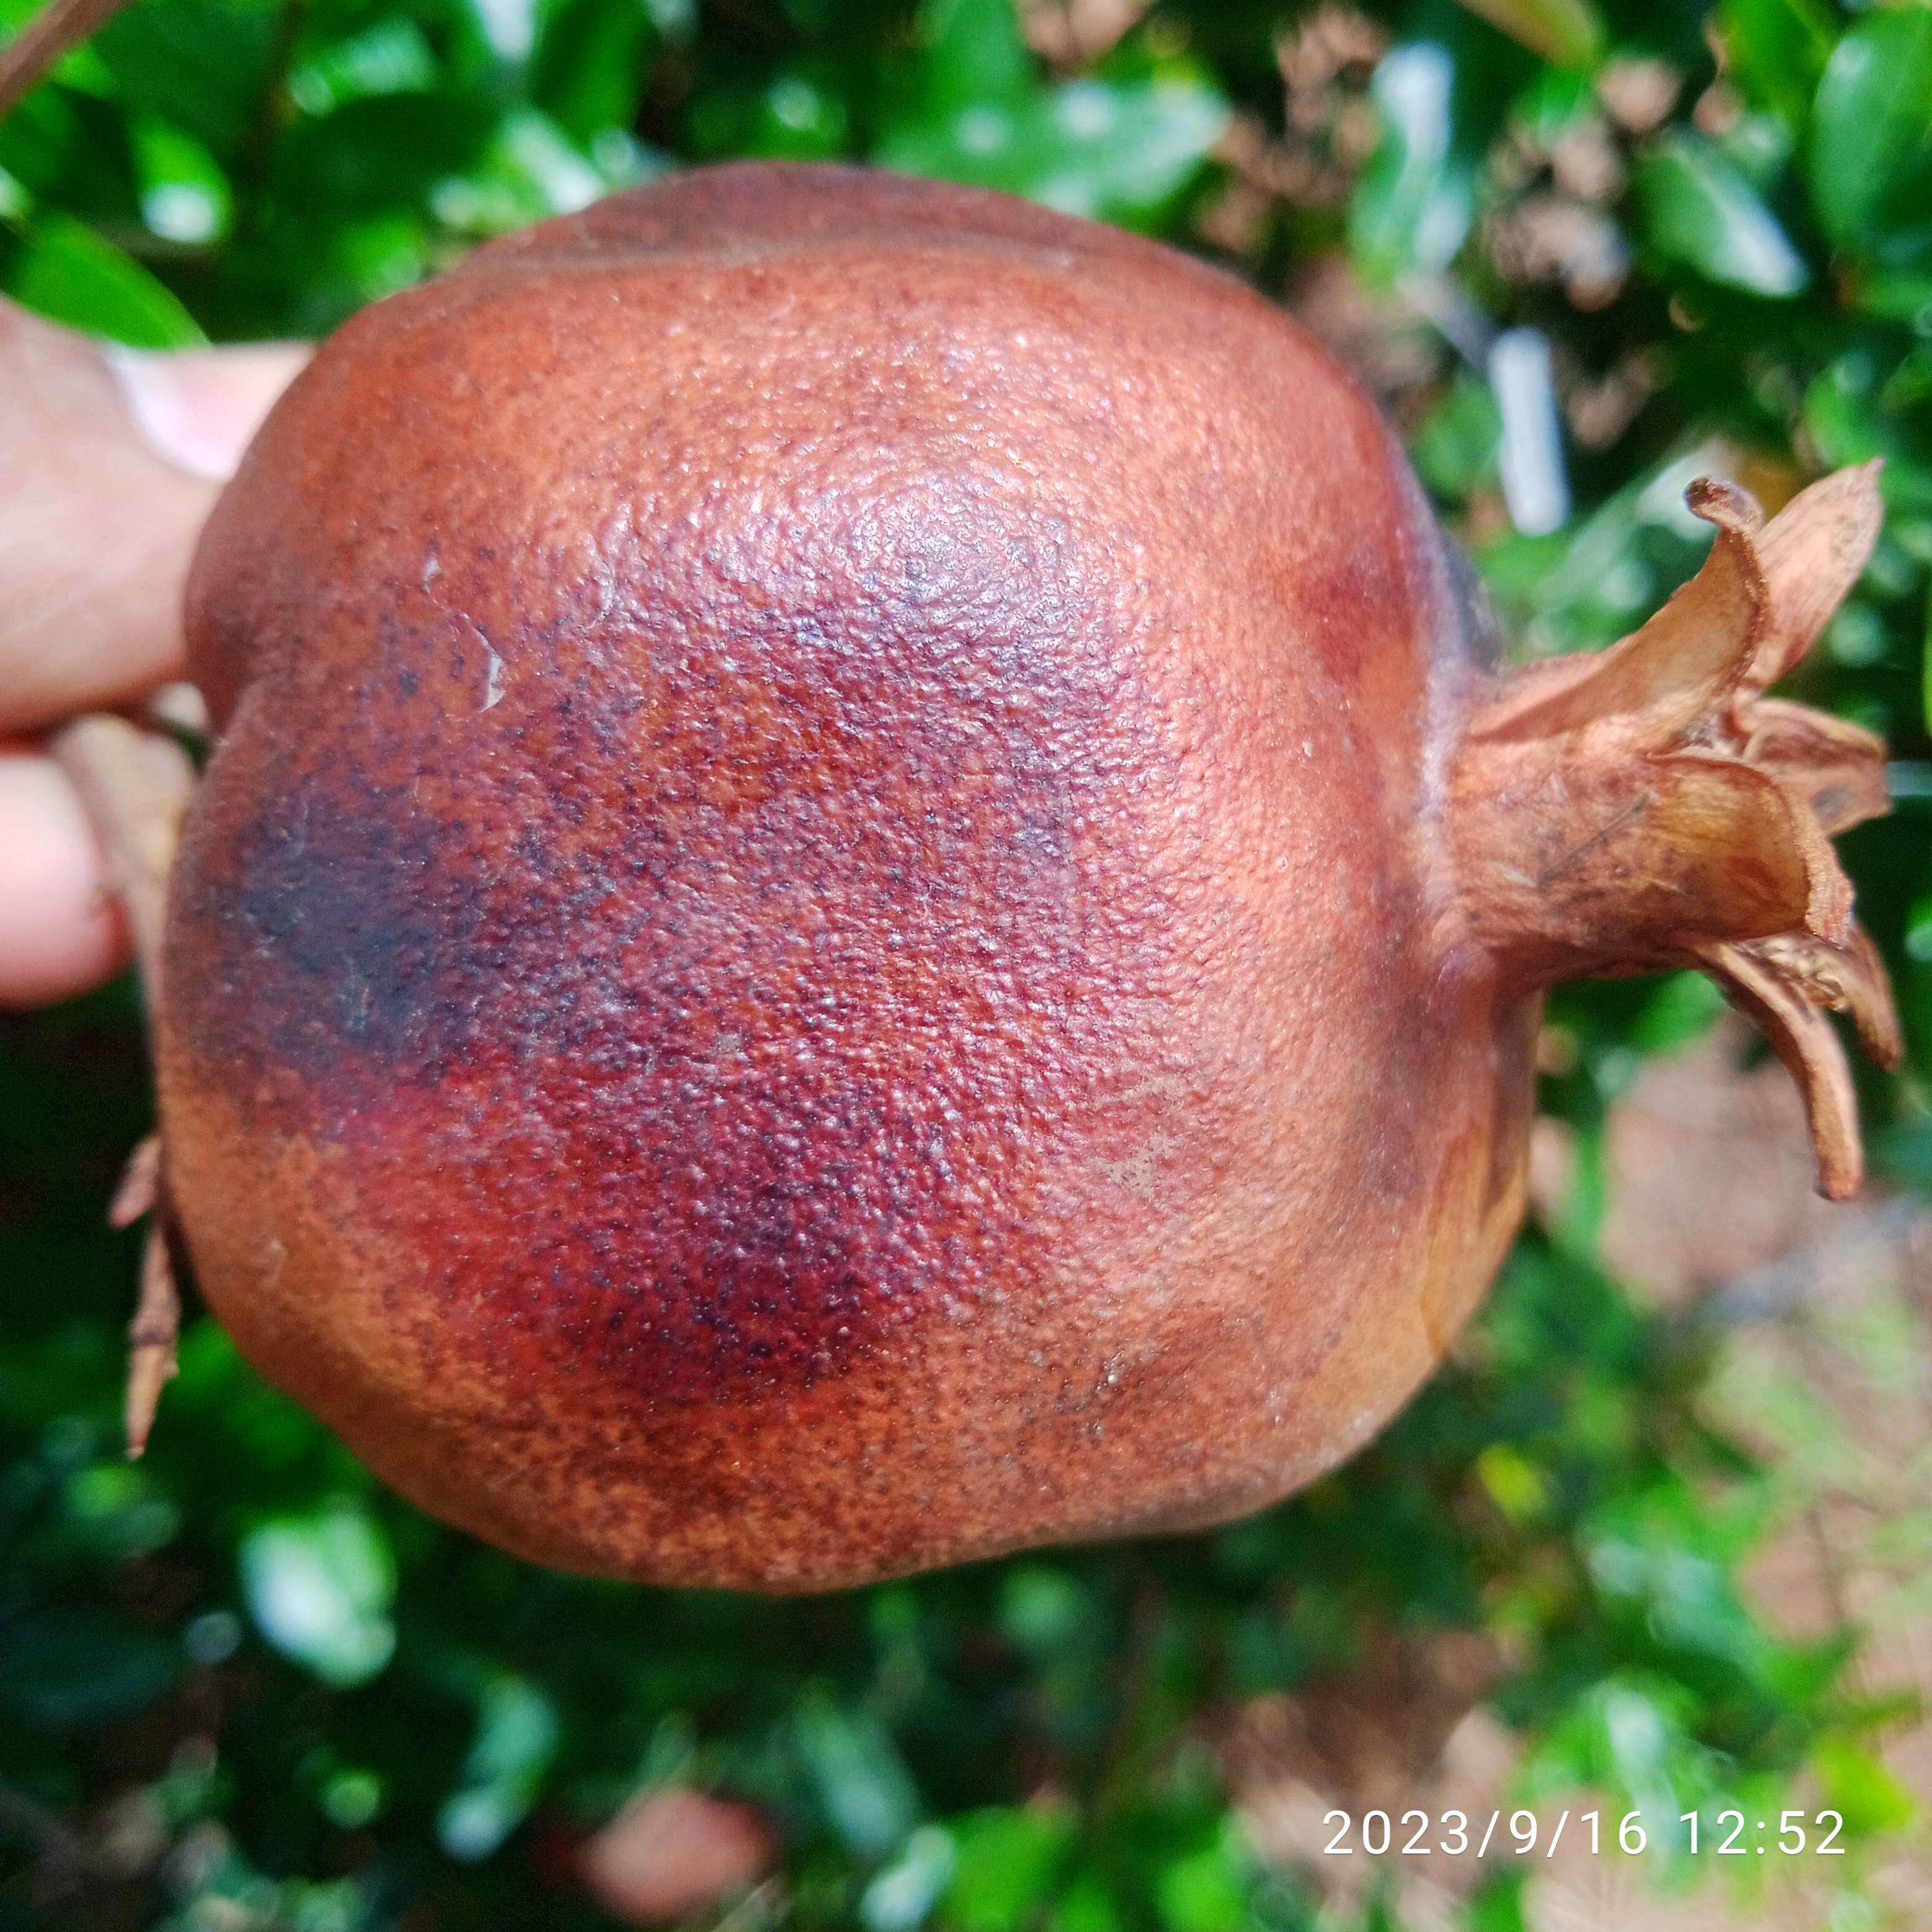
Label: Alternaria